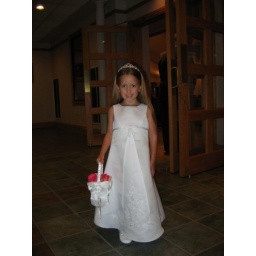
The most adorable flower girl in history!